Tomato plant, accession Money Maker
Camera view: bottom (45 deg); turntable rotation: 240 degrees
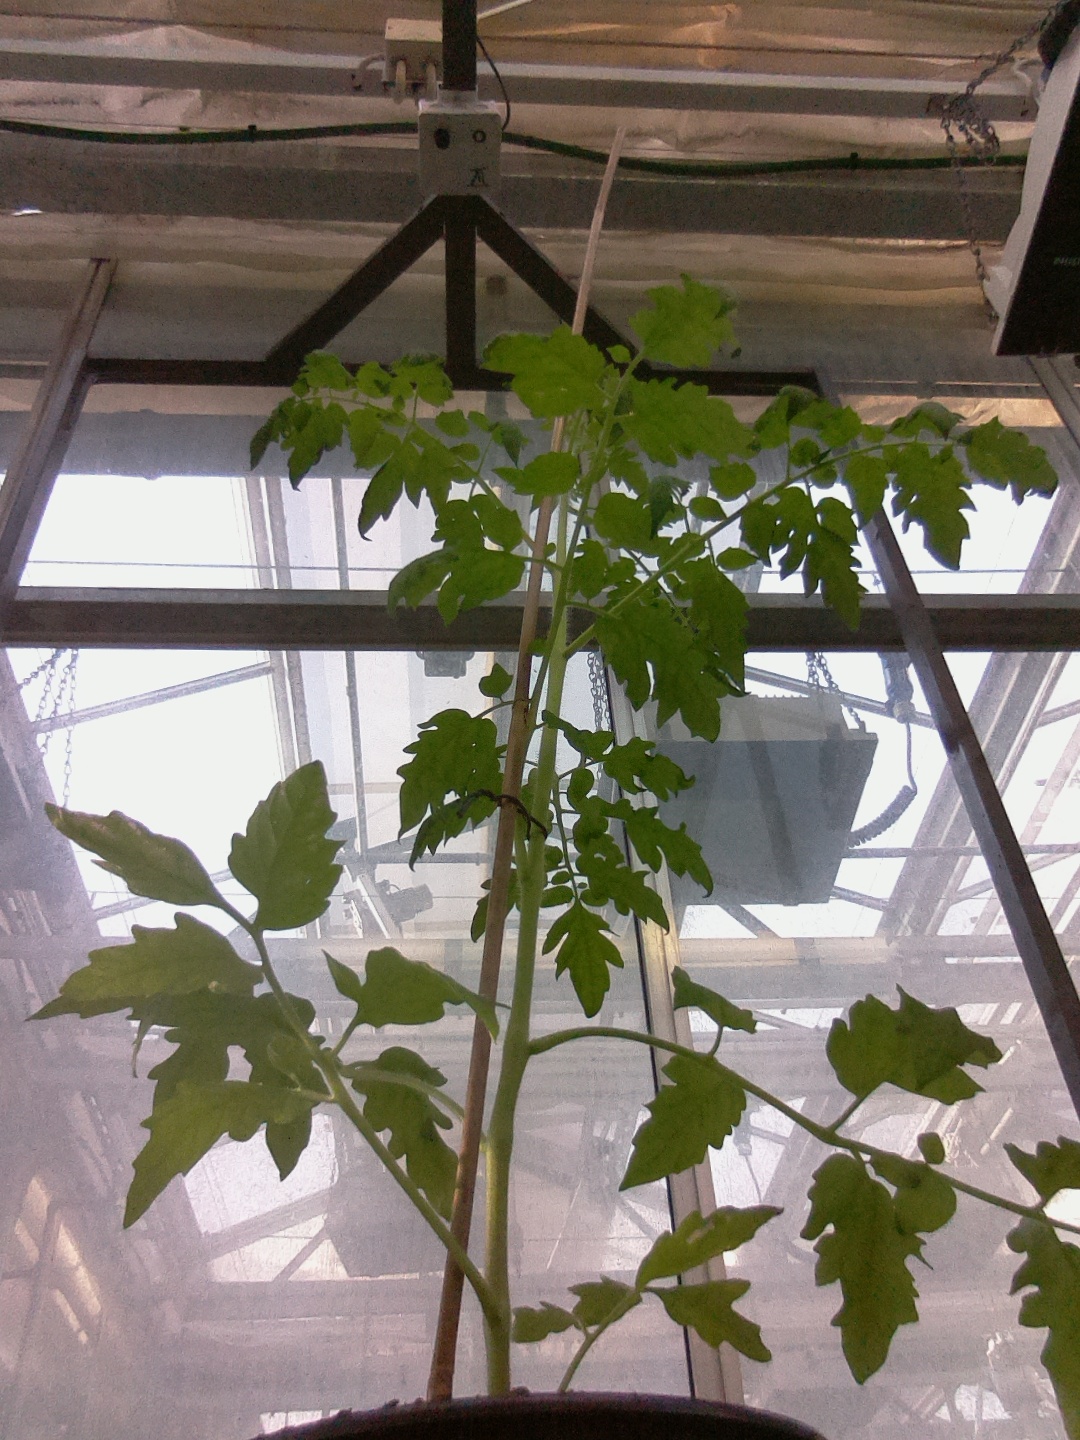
BBCH growth stage 20: First Side shoot start formed